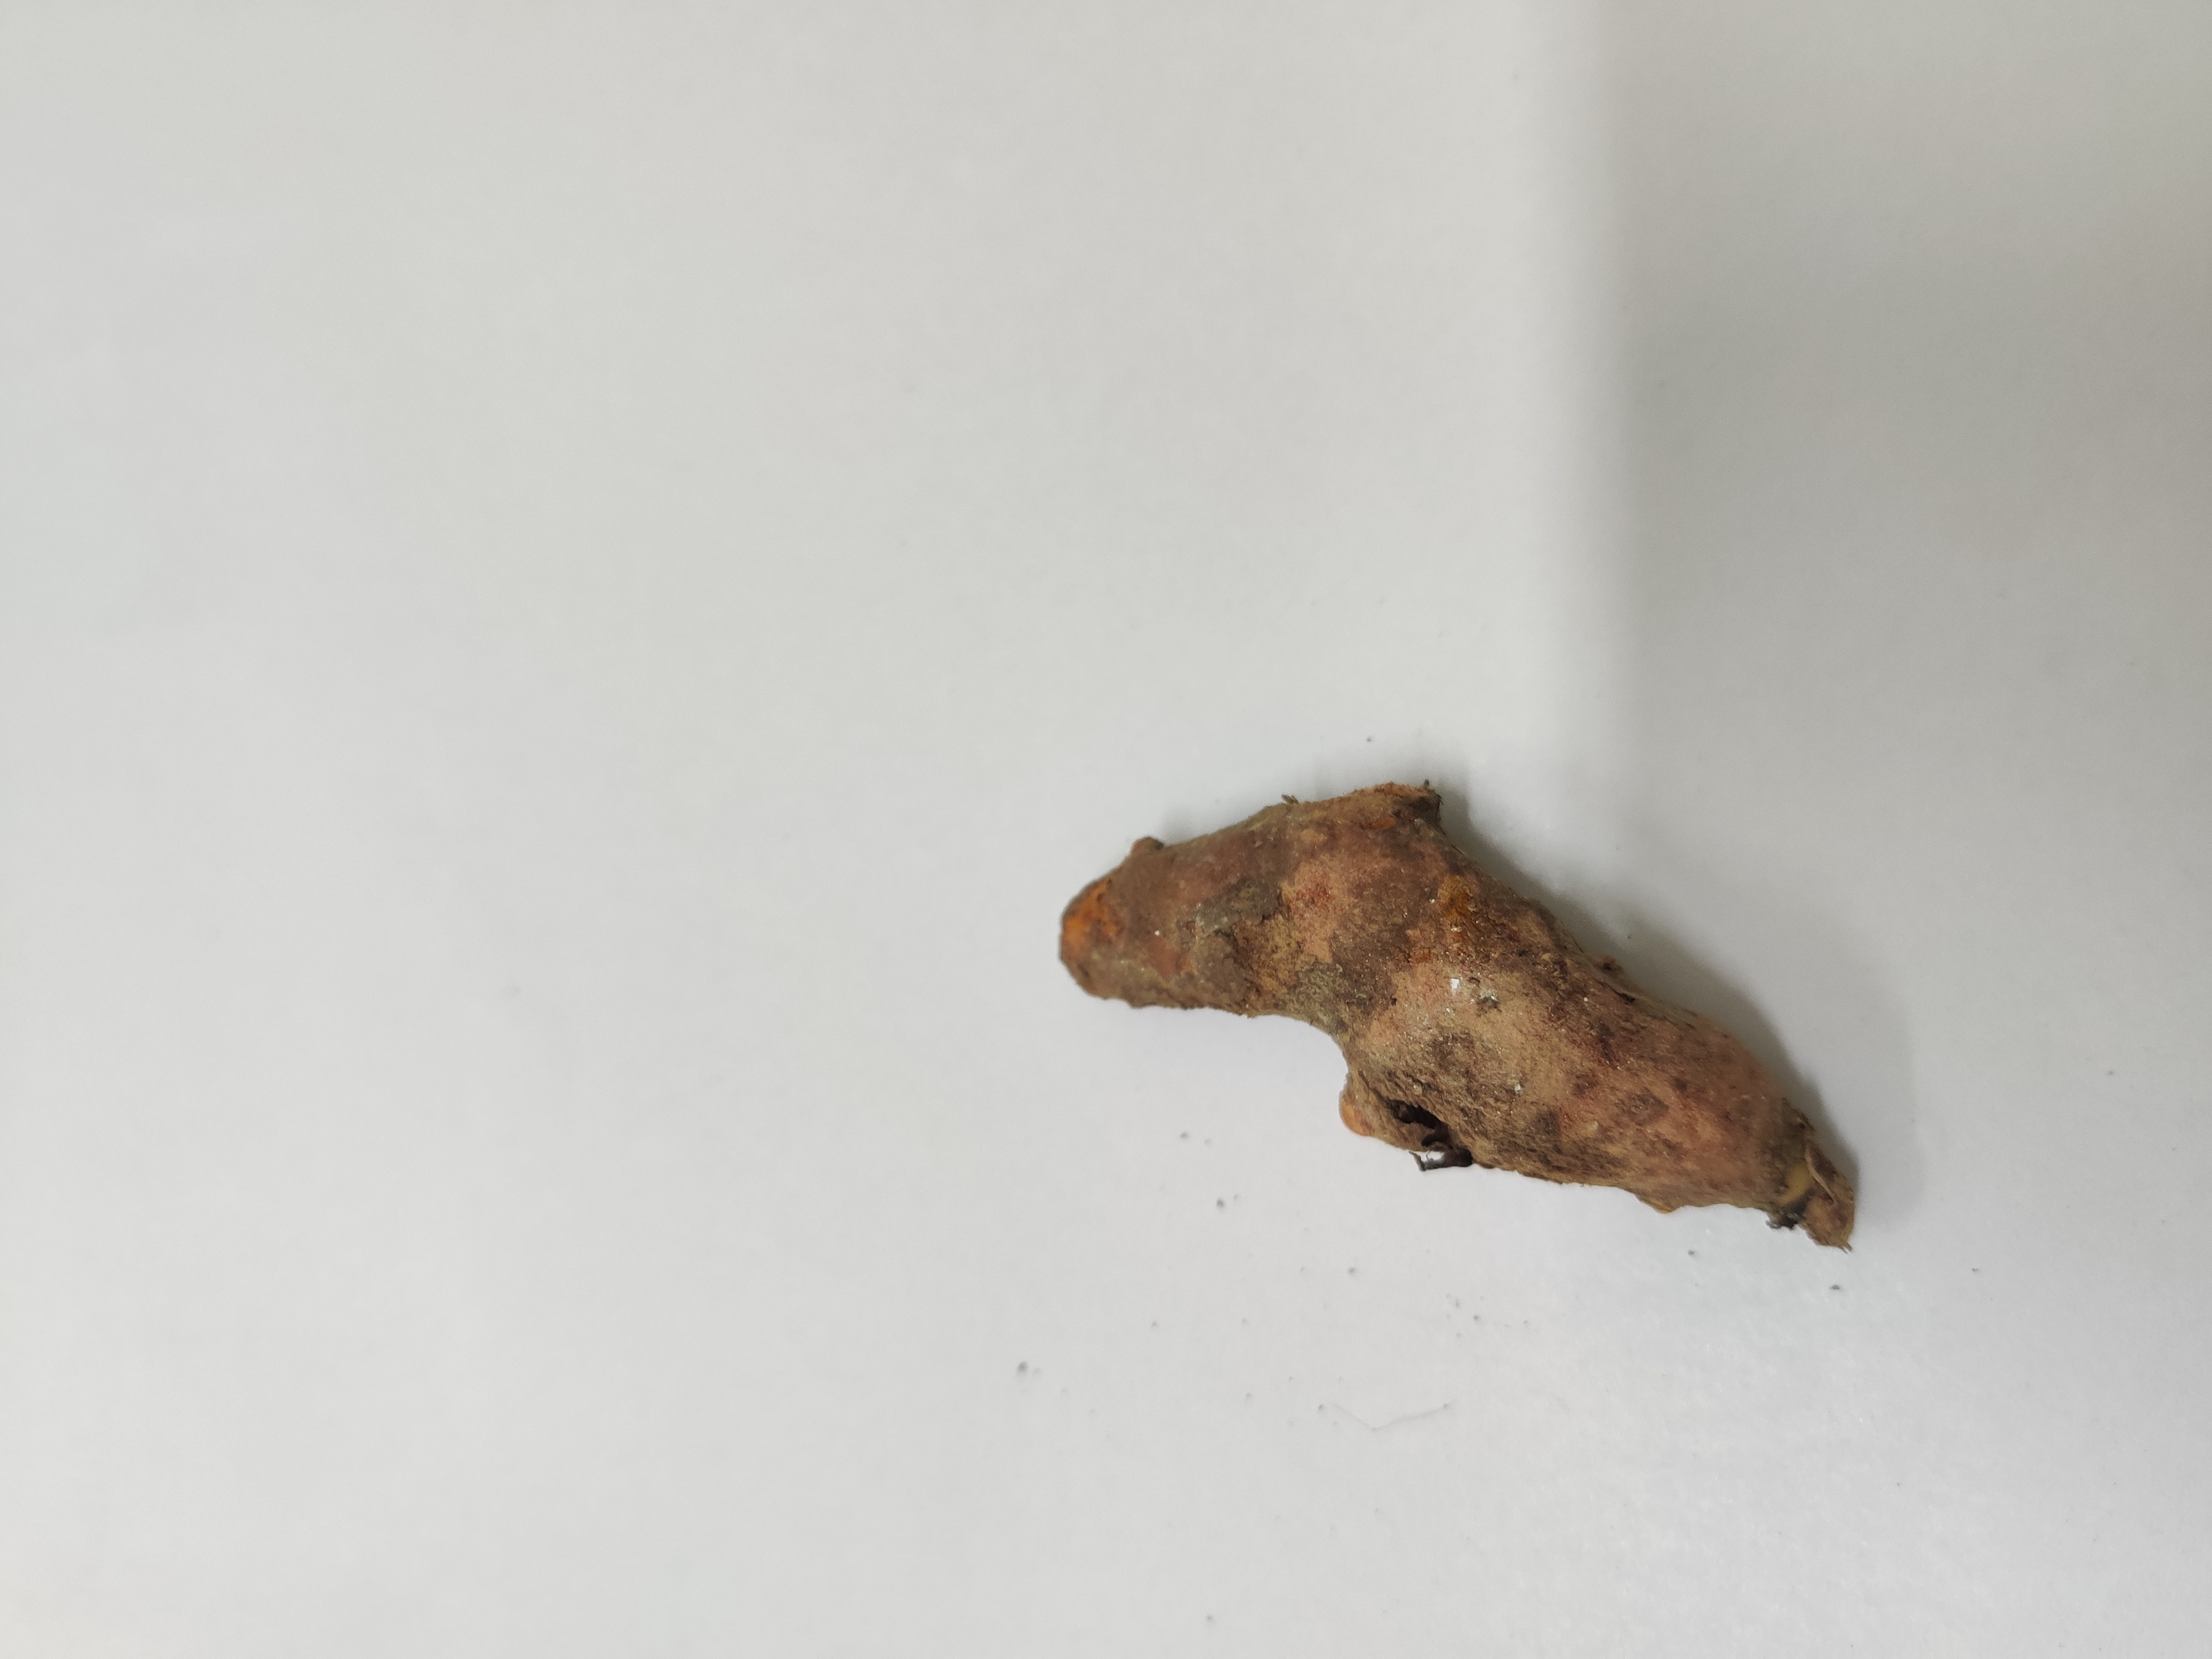
Crop: Turmeric
Condition: Severely Damaged